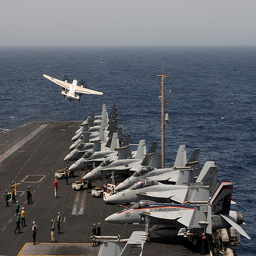
An airplane taking flight off of an aircraft carrier at sea.
Several jets sitting on a runway in the water.
A photo of an aircraft carrier with an airplane taking off.
An aircraft carrier topped with fighter jets floating on an ocean.
many jets on an air craft carrier wit ha plane taking off